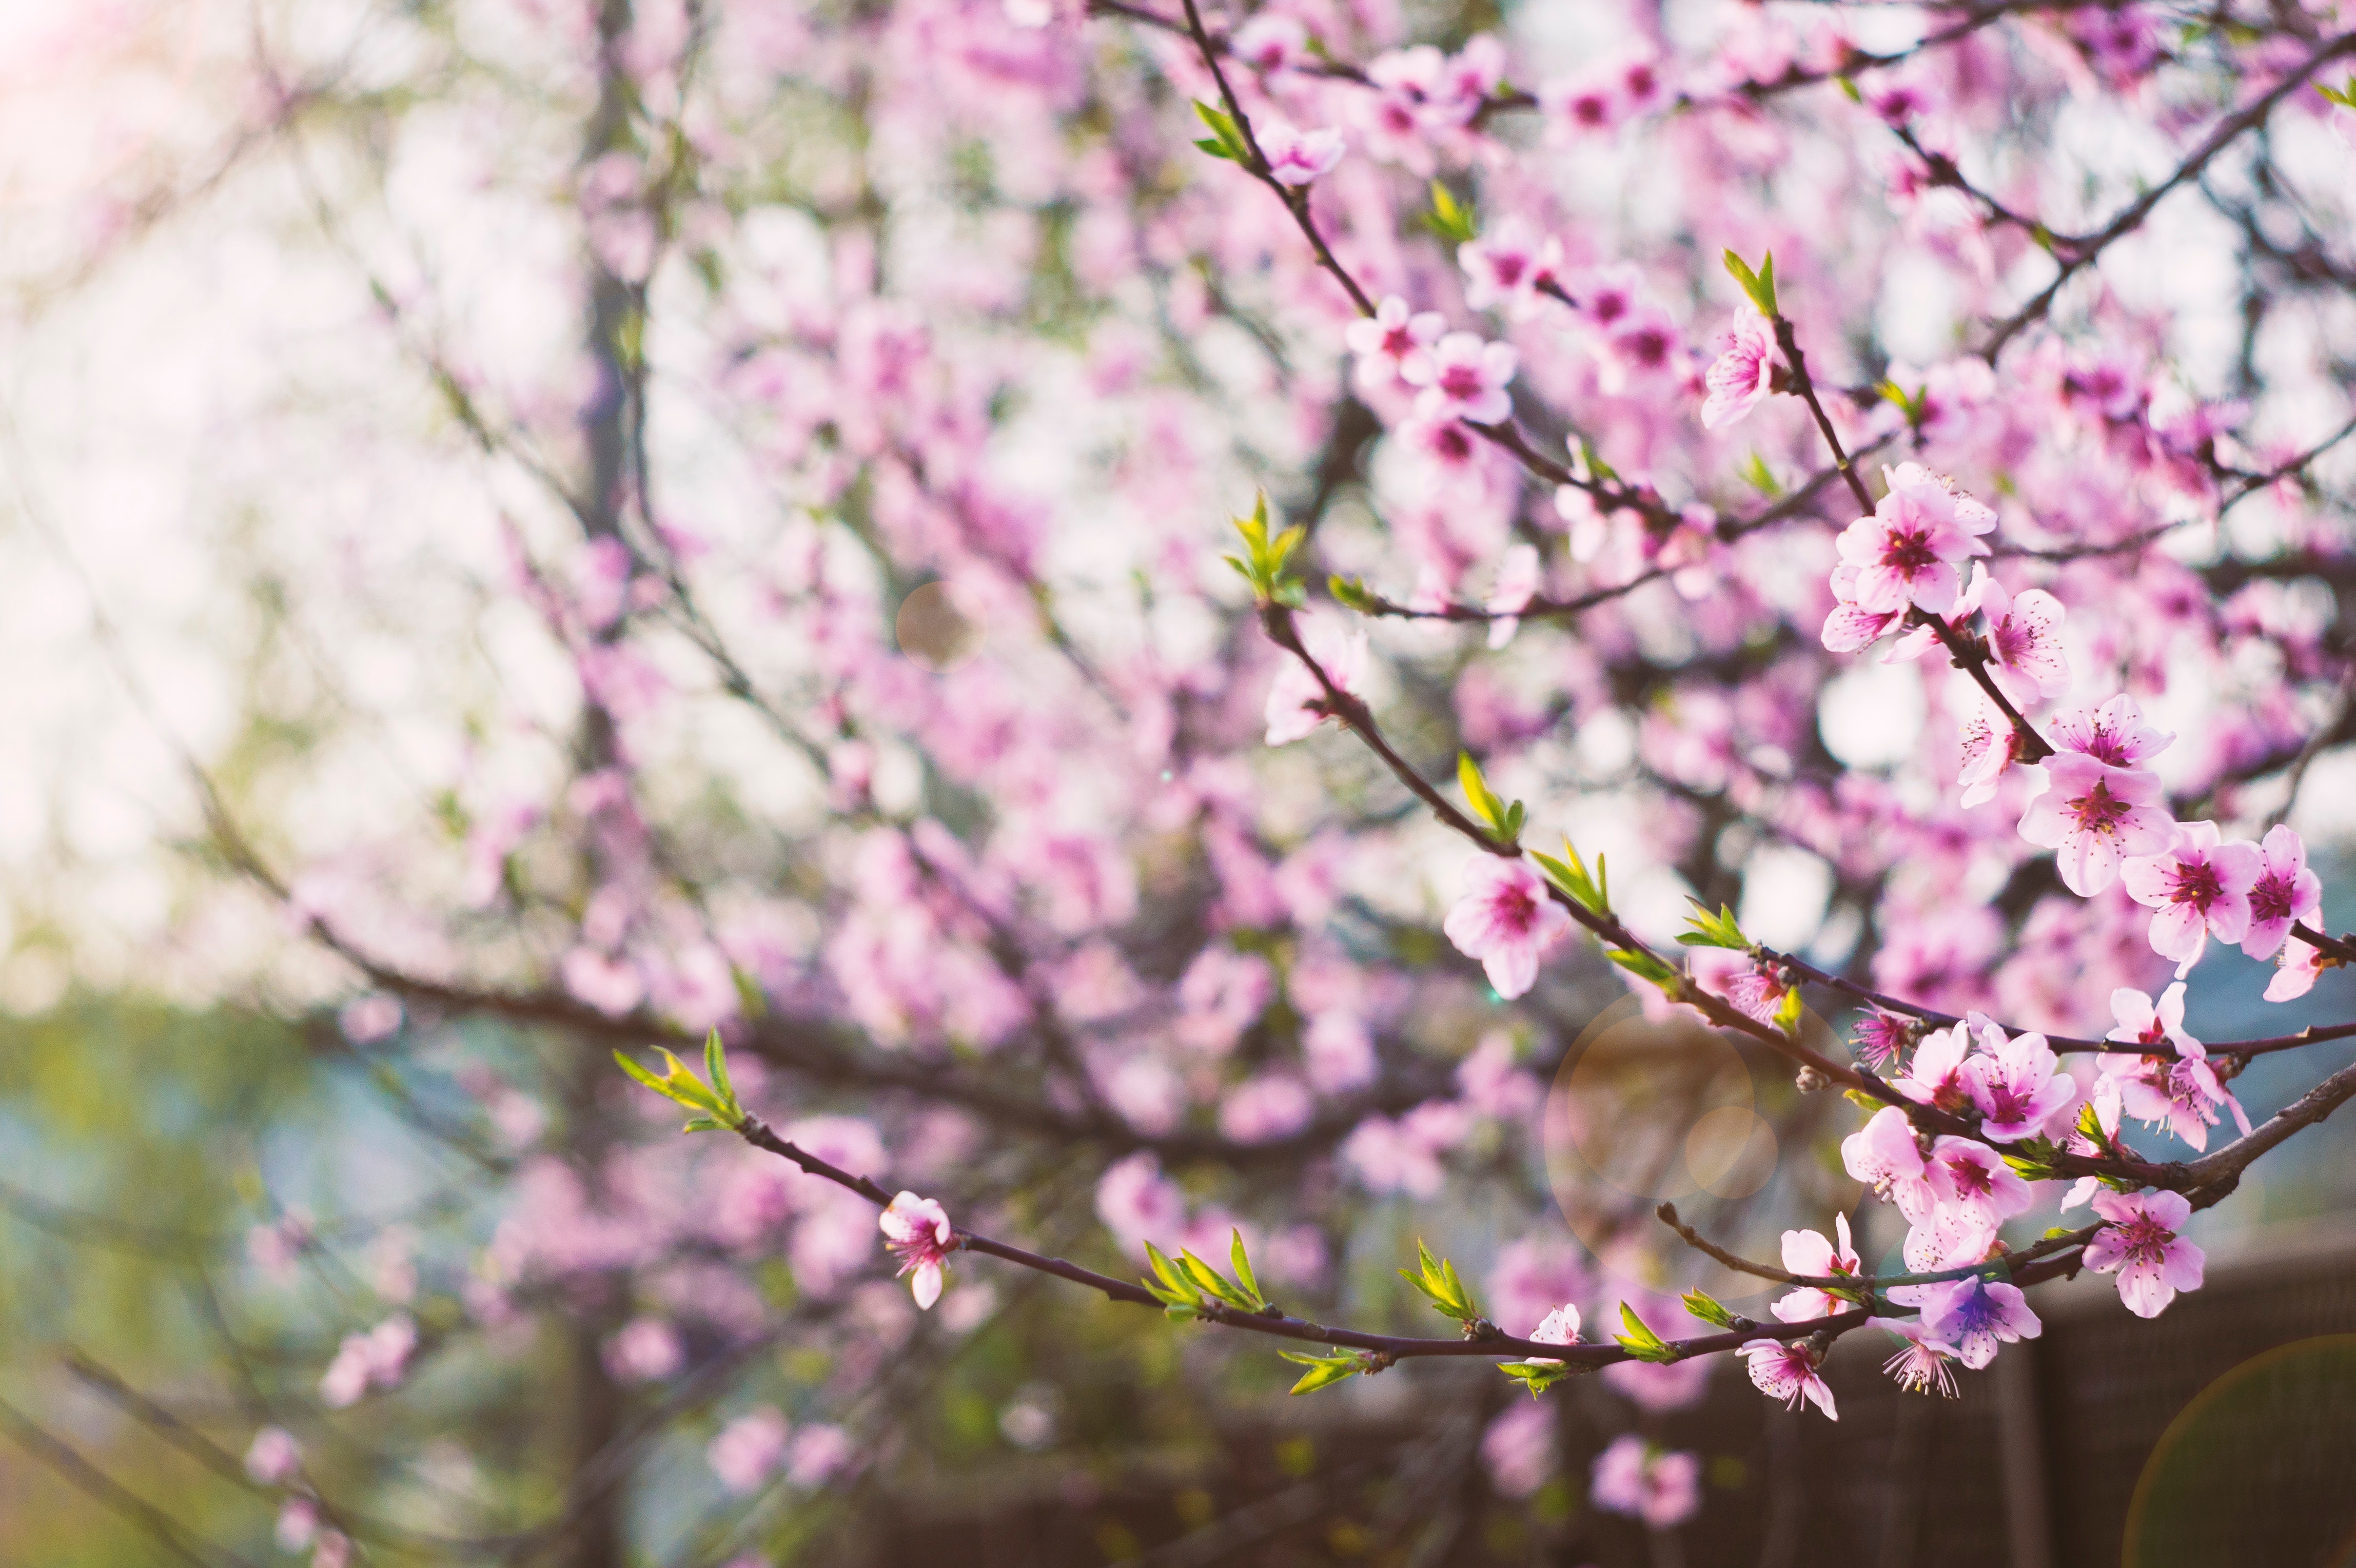
branch, blossom, plant, flower, petal, spring, produce, botany, pink, flora, season, cherry blossom, flowering plant